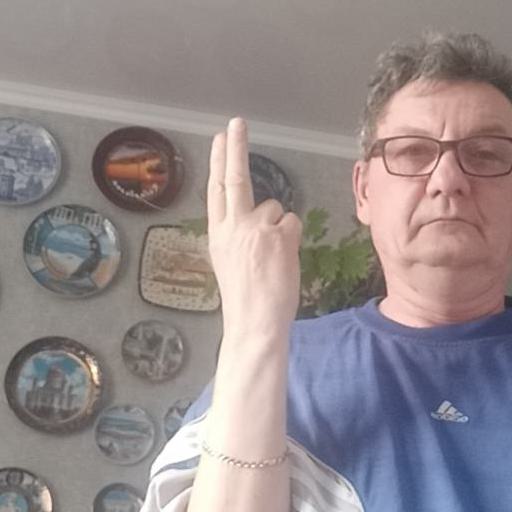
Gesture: two_up_inverted